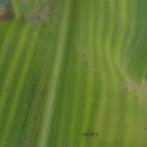
Crop: Maize
Condition: stripe-d